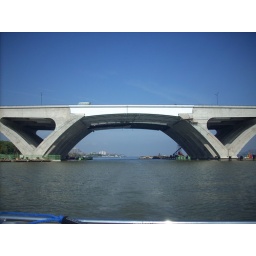
I-95 bridge in Alexandria - no more midnight openings for sailboats needed